Târgoviște Army Arsenal

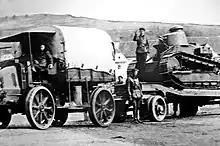
A Renault FT at Târgoviște, towed by a Latil TAR truck

In 1919, the first Renault FT tanks of the Tank Battalion ("Batalionul Carelor de Asalt") were brought to Târgoviște from Mihai Bravu. The tanks were housed at the Army Arsenal. In 1921, the Tank Battalion became the Tank Regiment ("Regimentul Carelor de Asalt") and was later moved to a barracks in the Teiș neighborhood. After a reorganization in 1939, the 1st Tank Regiment was headquartered in former buildings of the Arsenal.